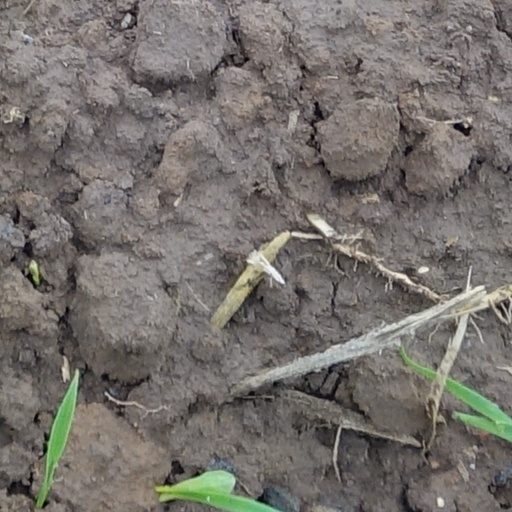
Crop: wheat